Ostrów Lubelski

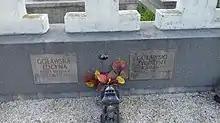
Graves of Poles killed in World War II

On the strength of the Decree of the Minister of Internal Affairs, Thugutt, by the terms of the Resolution of the Executive Seym of 22 July 1919, by the Decree of the State Commander of 4 February 1919 town rights of Ostrów were restored. Municipal administration was formed. The first election to the Town Council took place in 1920 and Aleksander Samulik became a mayor of Ostrów. In the same year, Ostrów was completely devastated and robbed by the Soviets during the Polish–Soviet War, depriving its inhabitants of all their property. The town suffered from the aftermath of the German-Russian war.